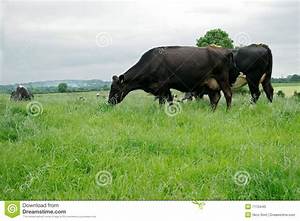
Label: mucca